2006 United States House of Representatives elections in Washington

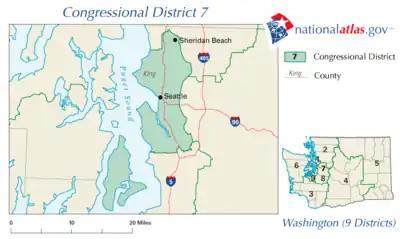

In his bid for a ninth term, incumbent Democratic Congressman Jim McDermott easily beat out Republican nominee Steve Beren and independent Linnea S. Noreen in this very liberal, Seattle-based district.